Bus

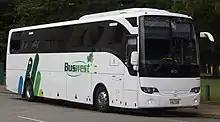
An example of a private bus operating for BusWest in Perth (2018)

Transit buses, used on public transport bus services, have utilitarian fittings designed for efficient movement of large numbers of people, and often have multiple doors. Coaches are used for longer-distance routes. High-capacity bus rapid transit services may use the bi-articulated bus or tram-style buses such as the Wright StreetCar and the Irisbus Civis.